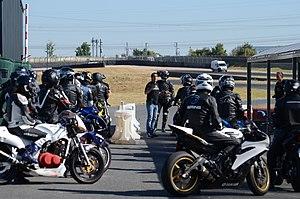
Stage pilotage GMT94
Le GMT94 est une écurie motocycliste fondée par l'ancien pilote Christophe Guyot.